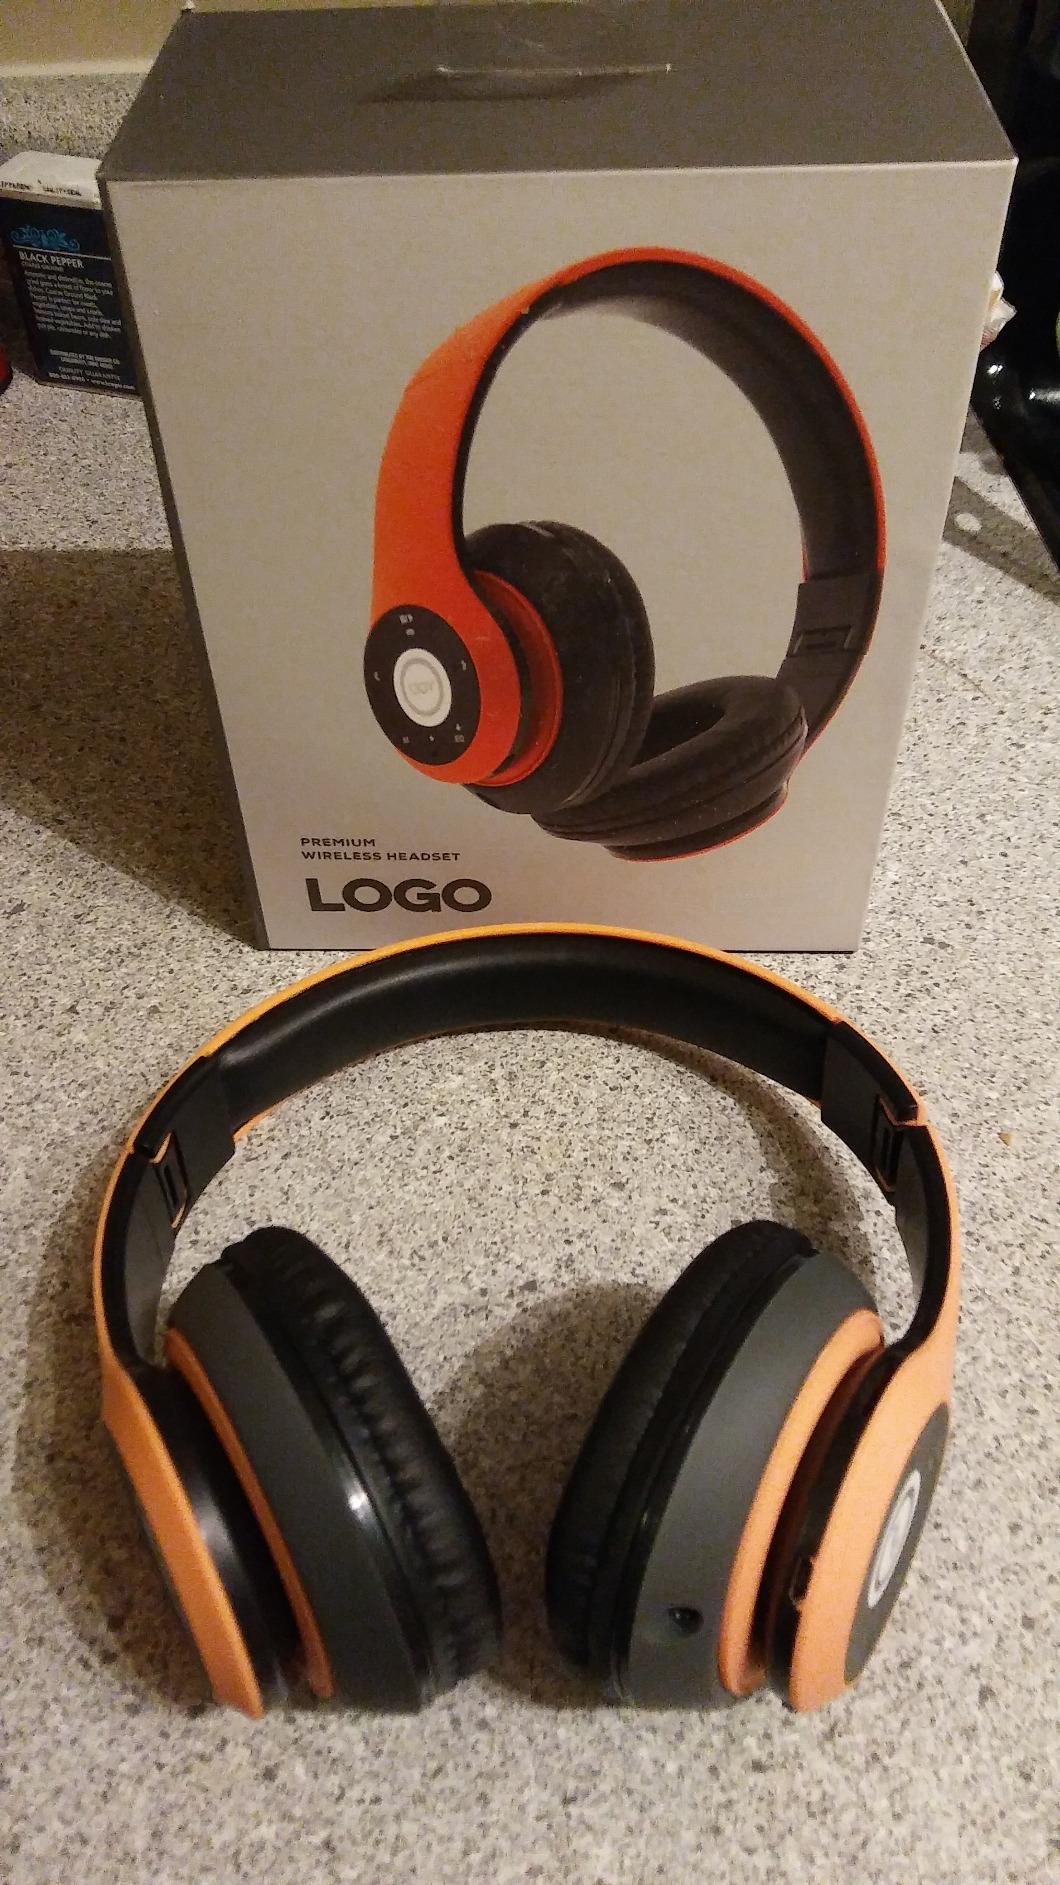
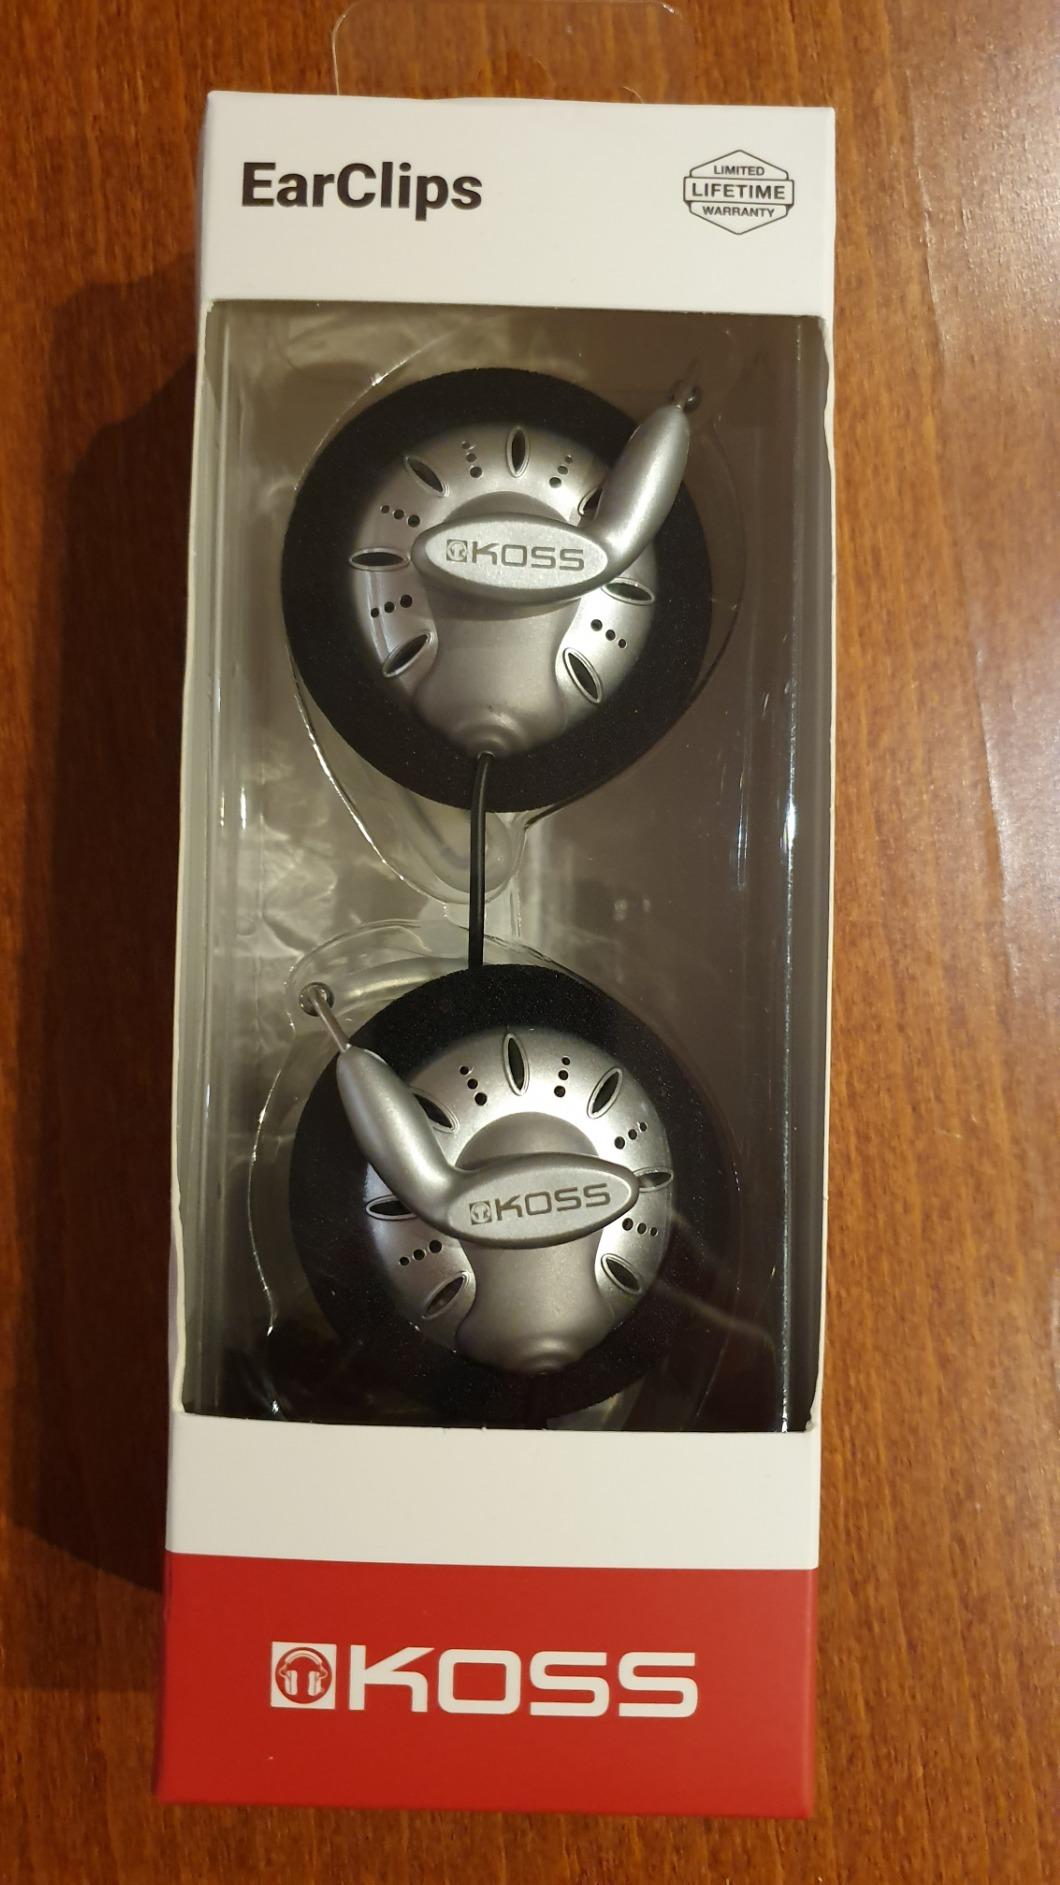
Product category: headphones
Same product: no